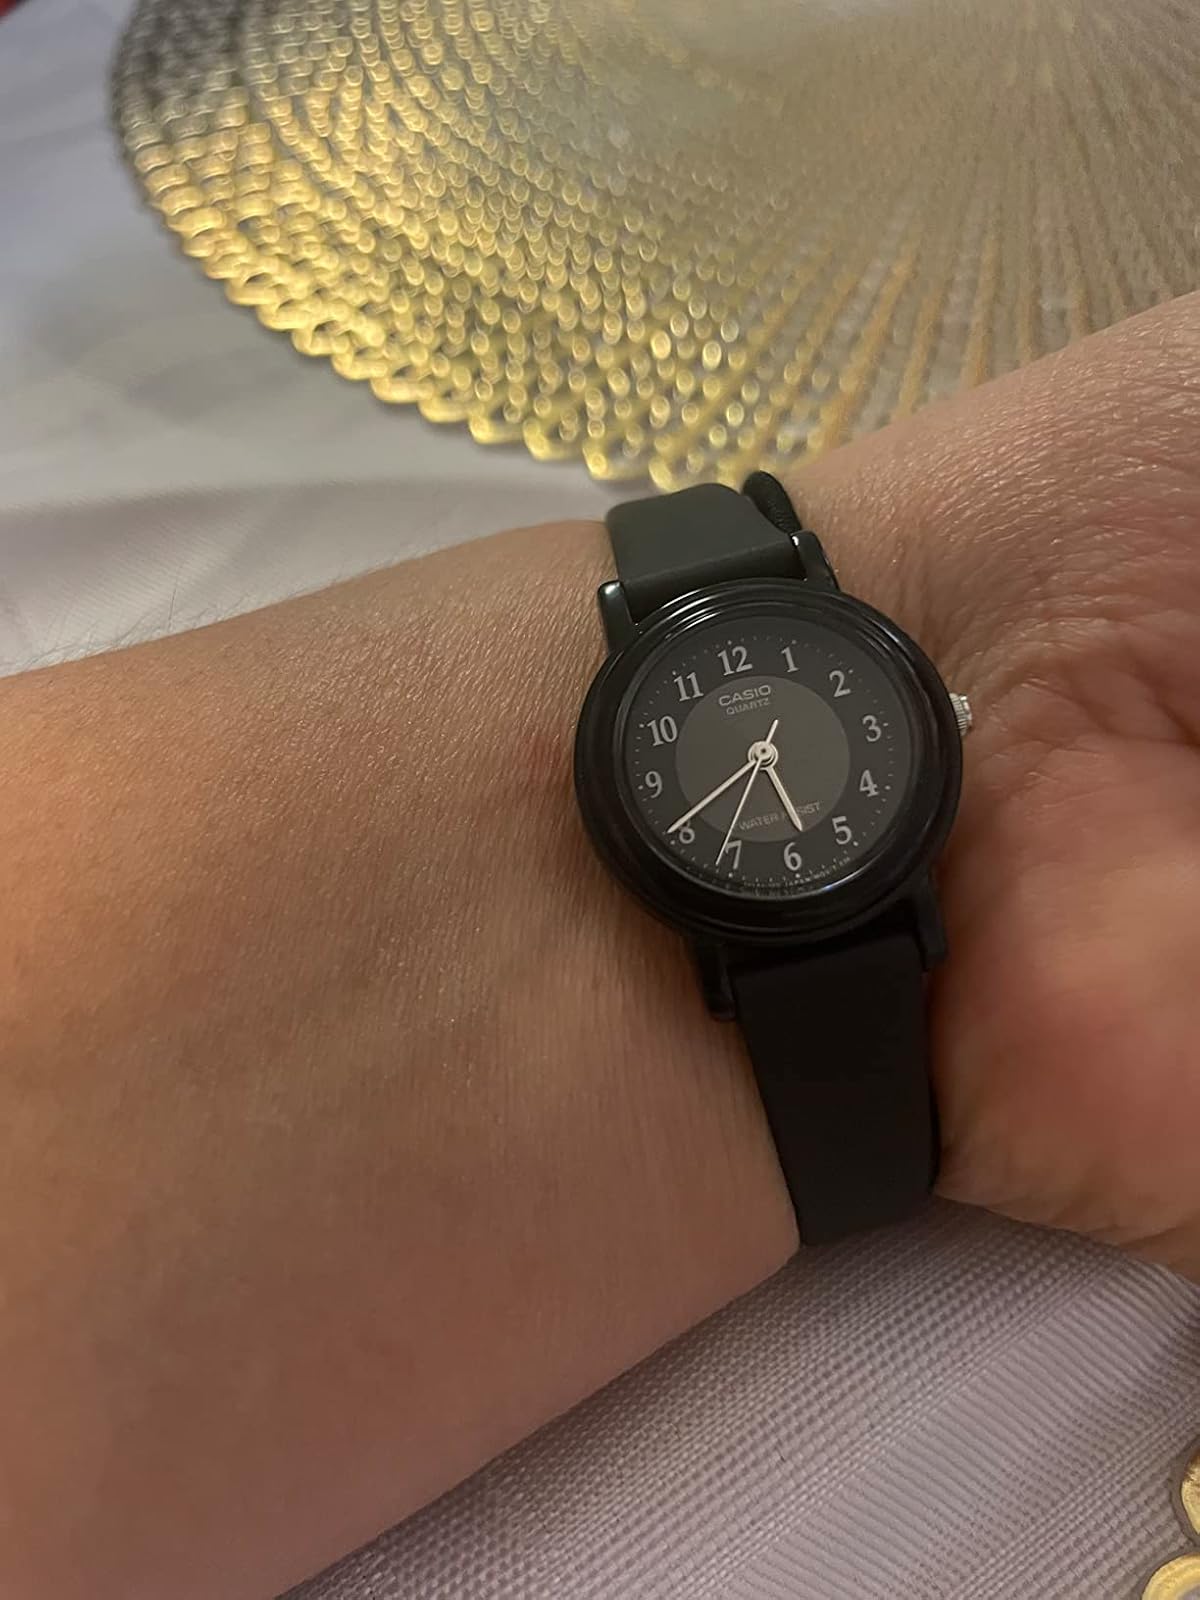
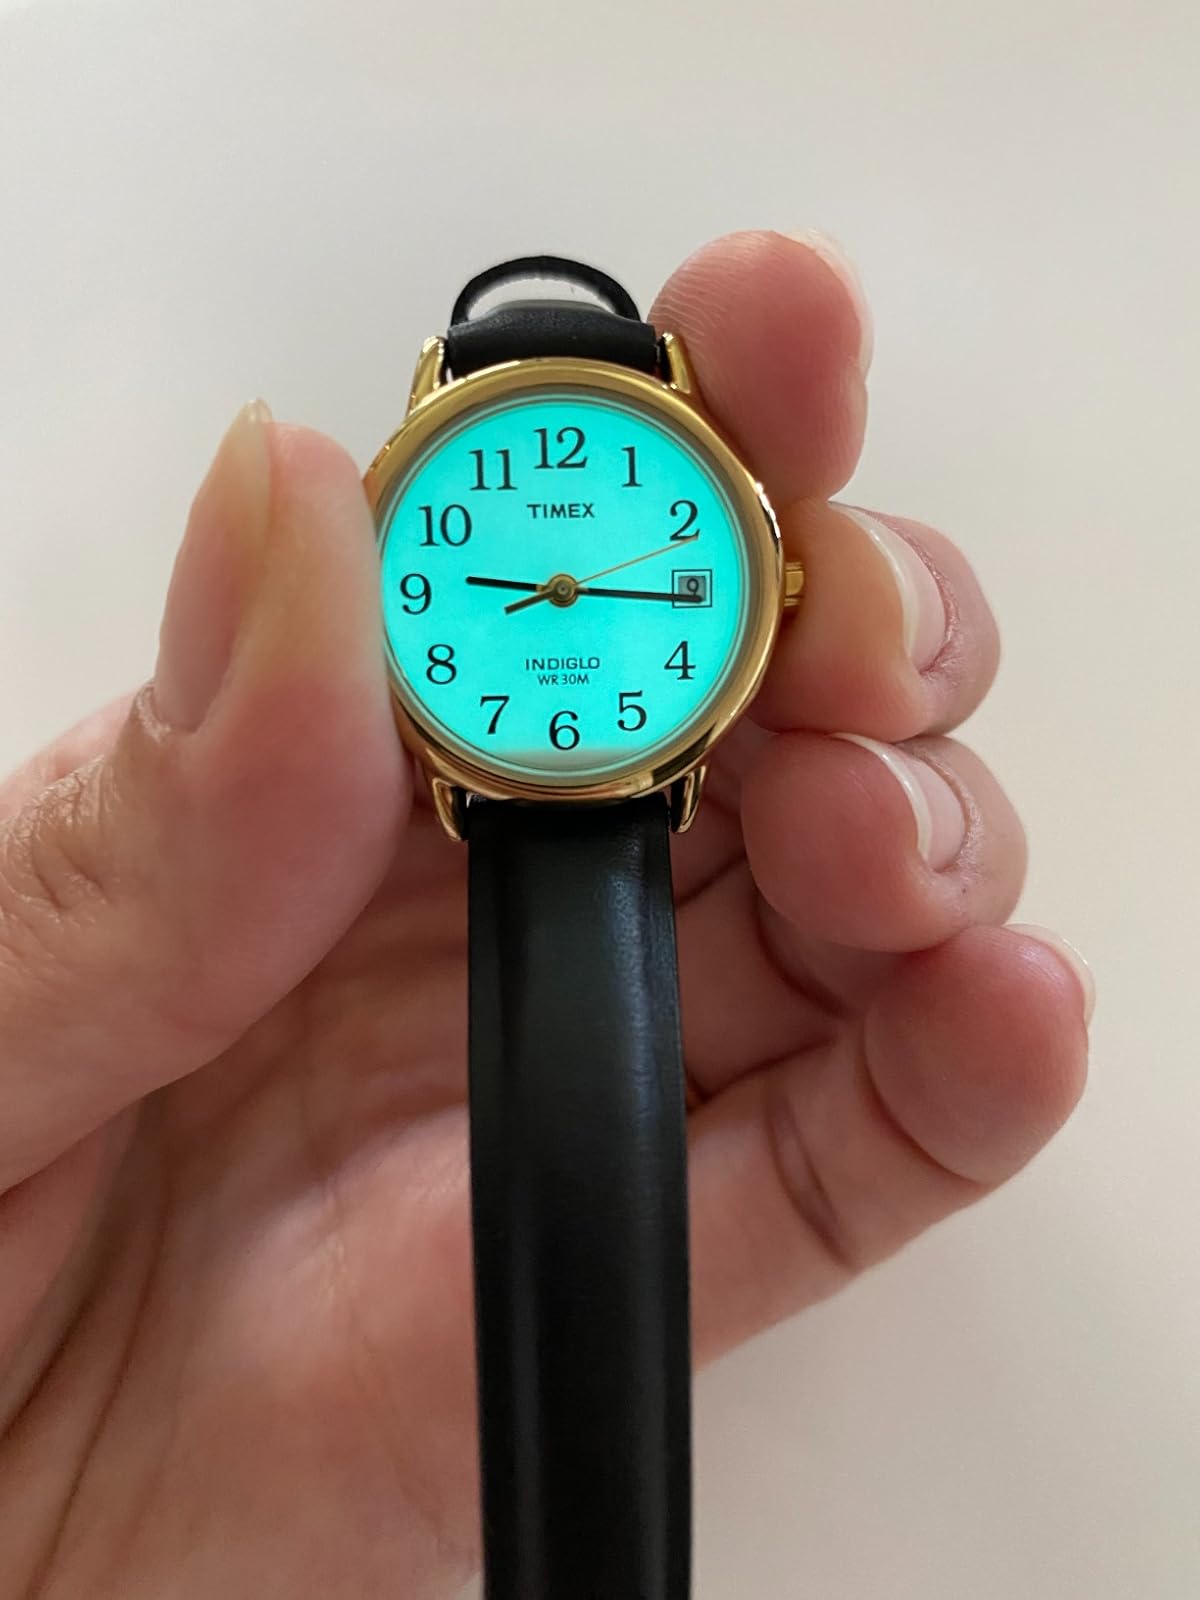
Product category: accessories_watch
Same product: no